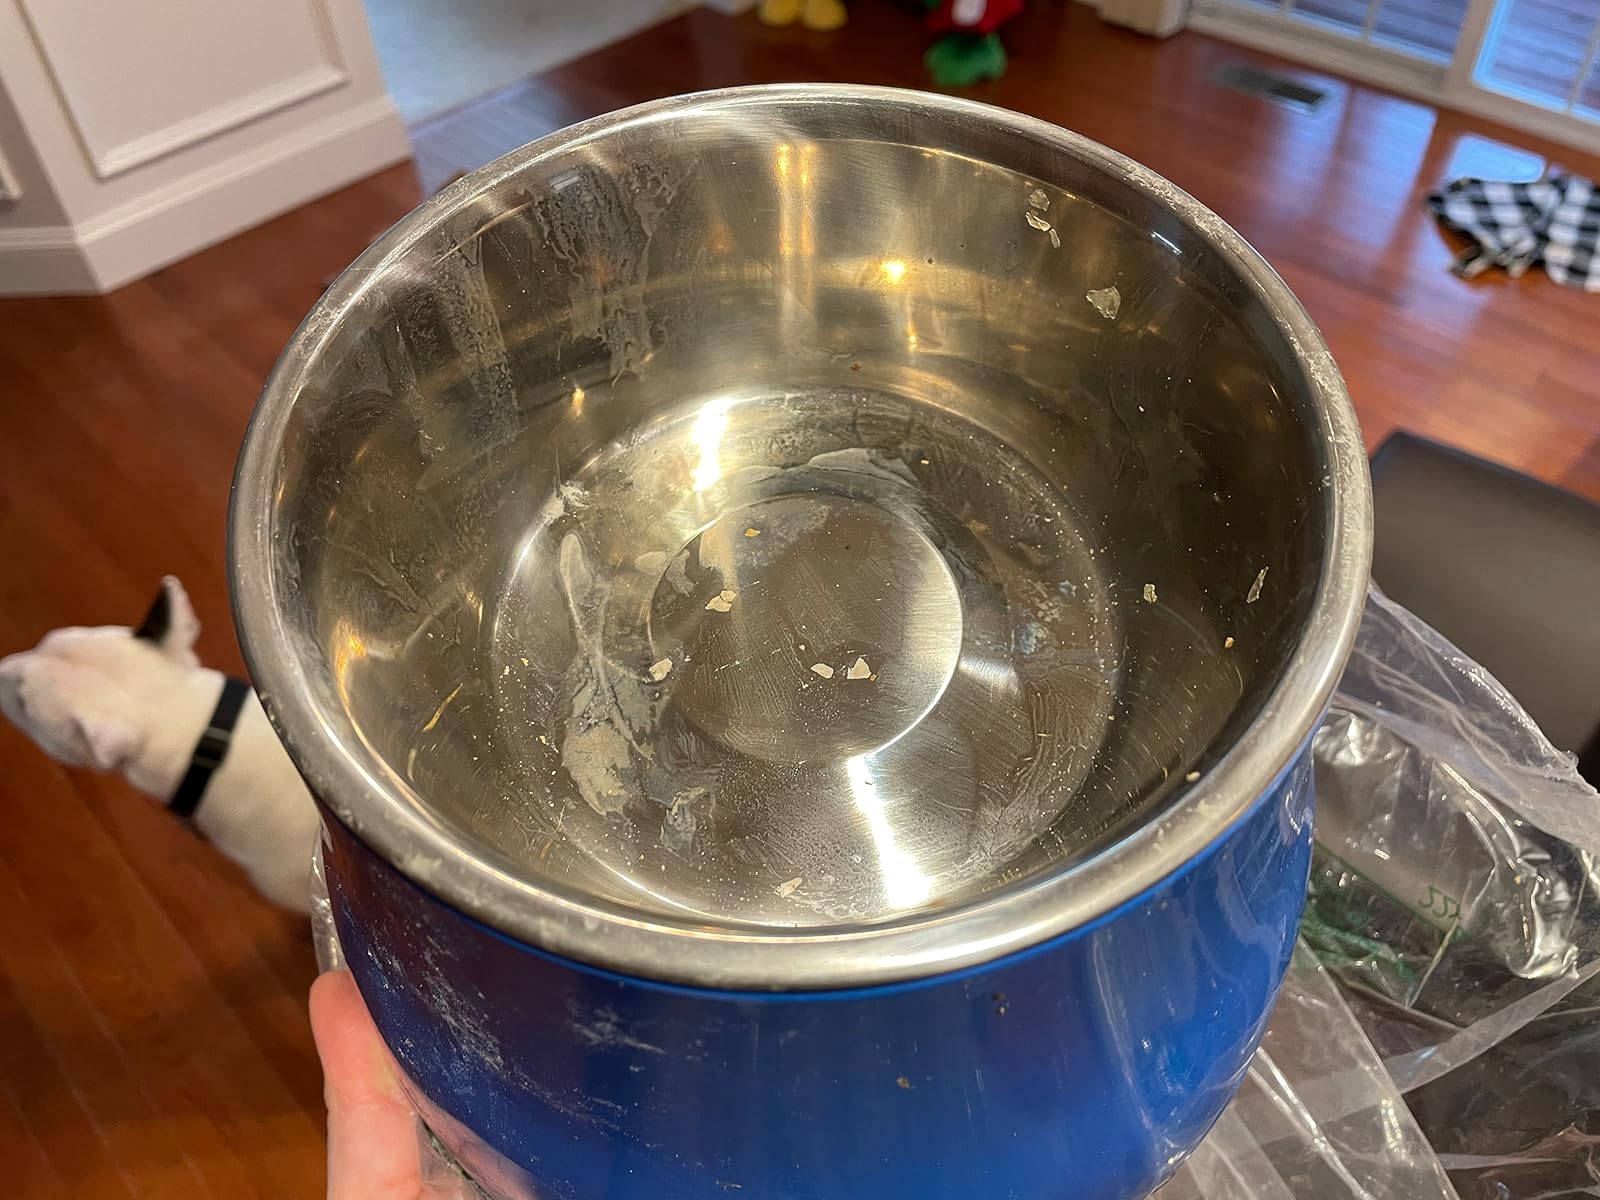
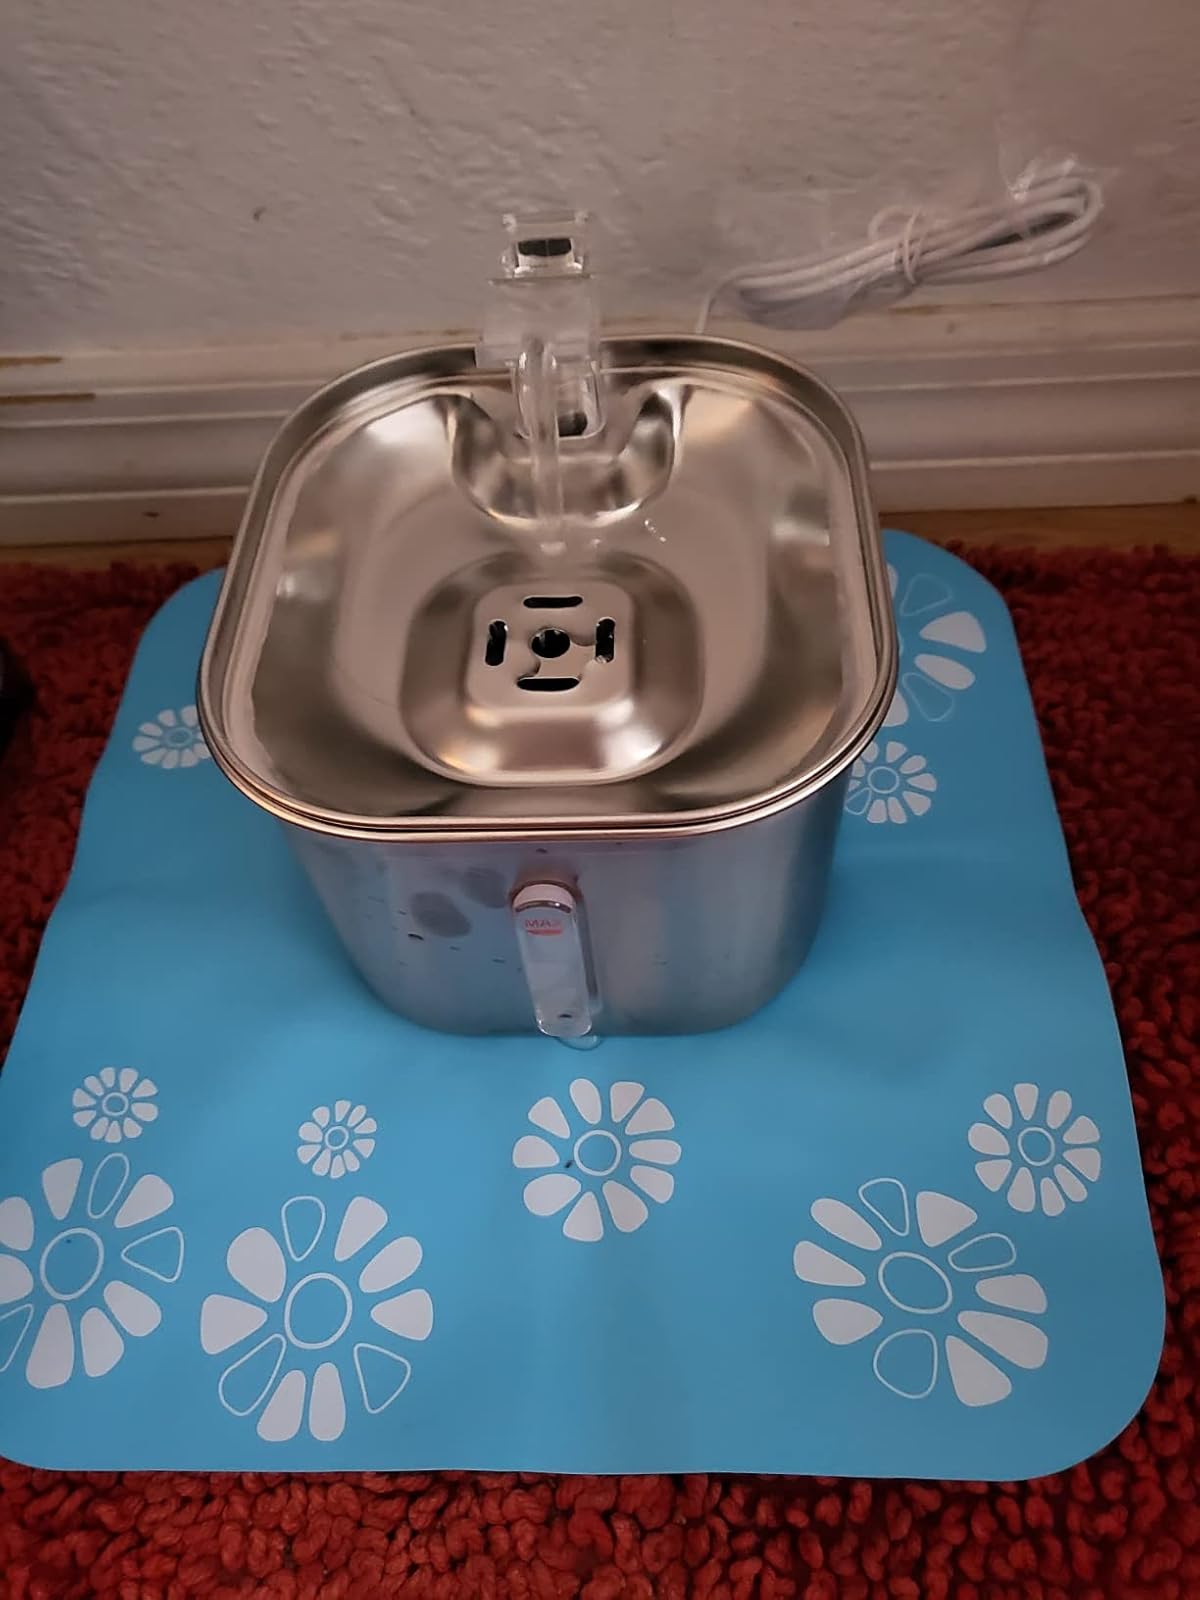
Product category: items_bowl
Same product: no